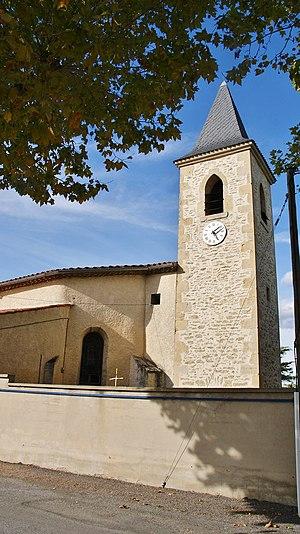
église Saint Theodard
Saint-Affrique-les-Montagnes est une commune française située dans le département du Tarn, en région Occitanie.